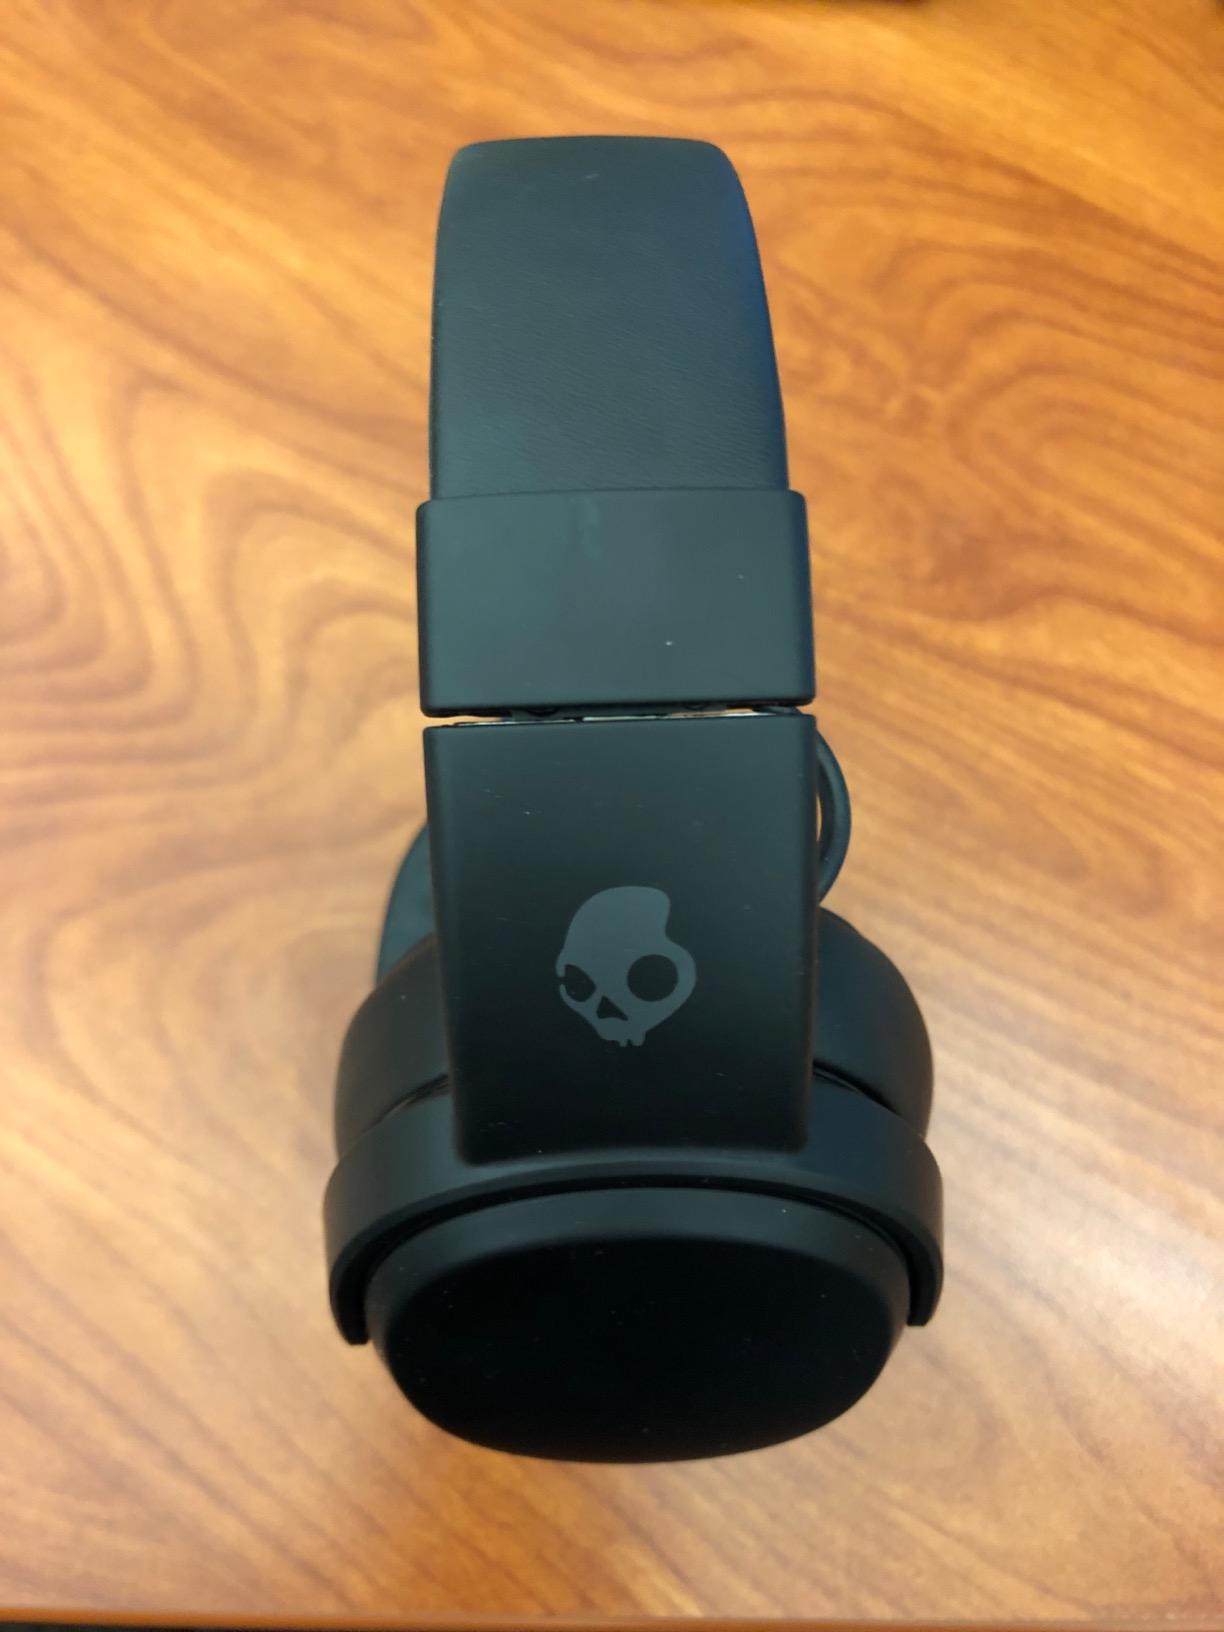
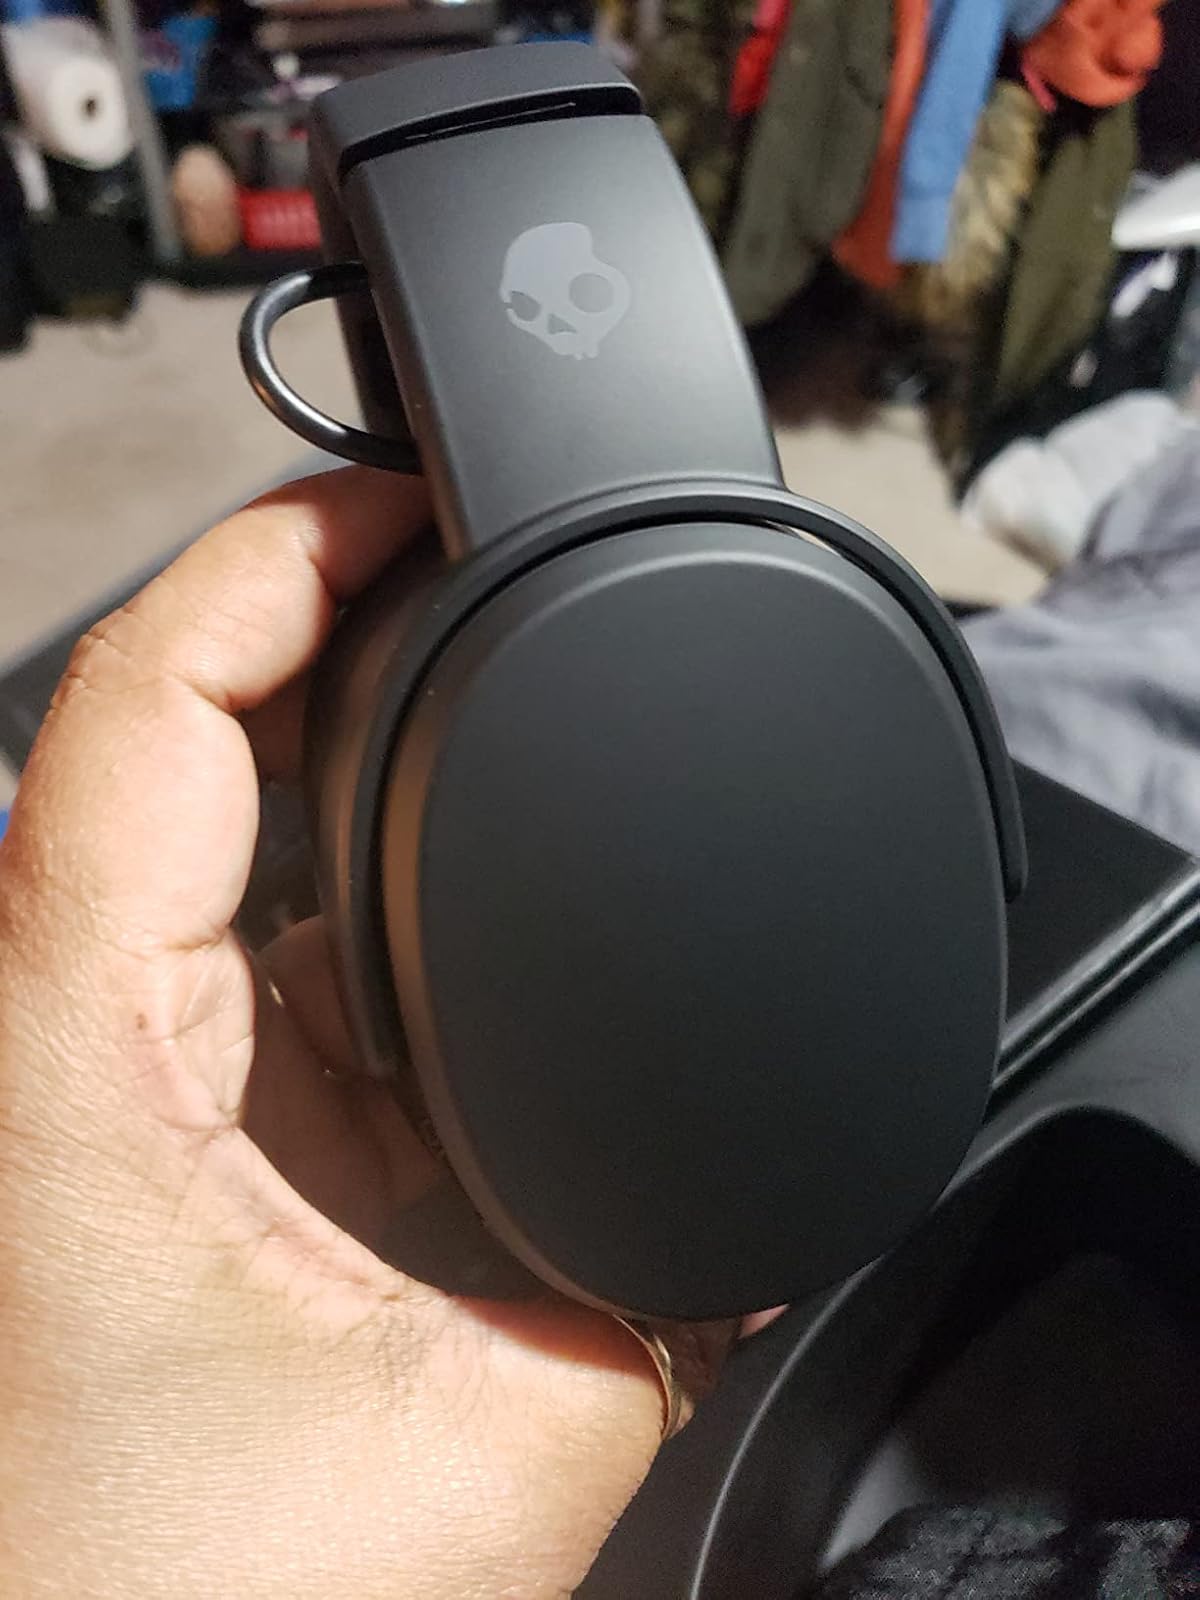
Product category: headphones
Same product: yes